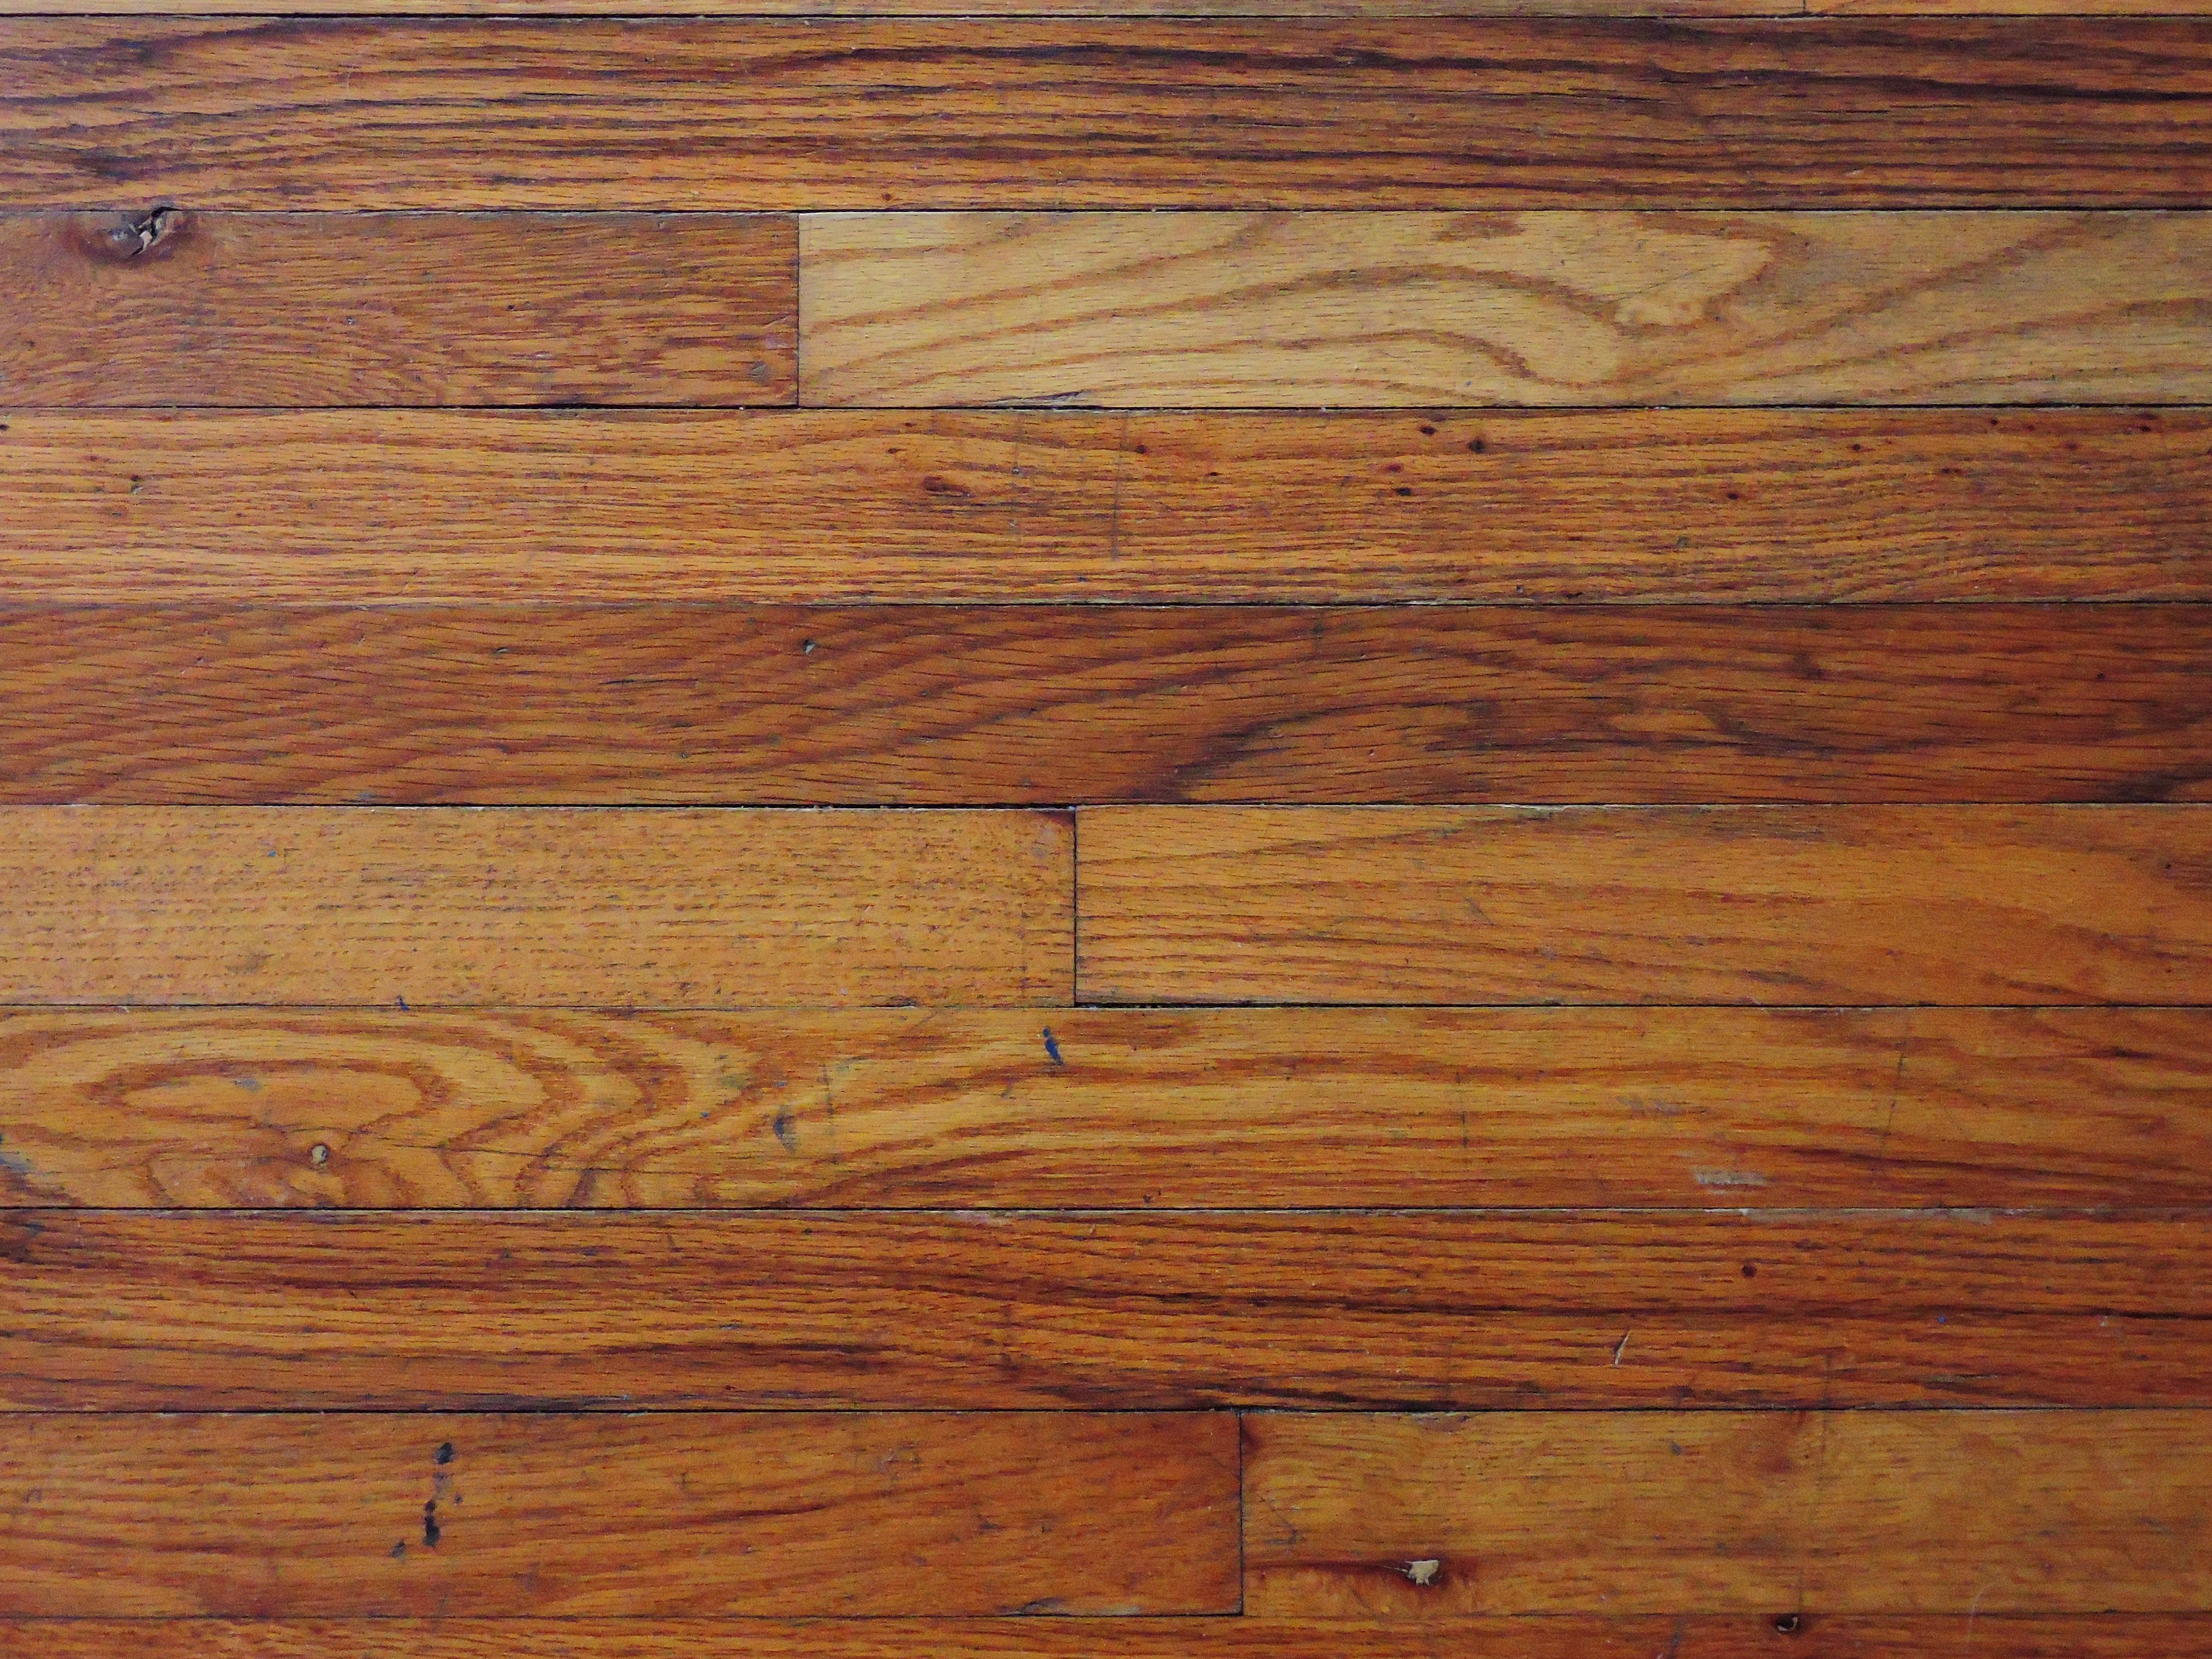
wood, antique, texture, plank, floor, old, pattern, furniture, chest, hardwood, wooden, oak, flooring, wood flooring, wood floors, laminate flooring, wood stain